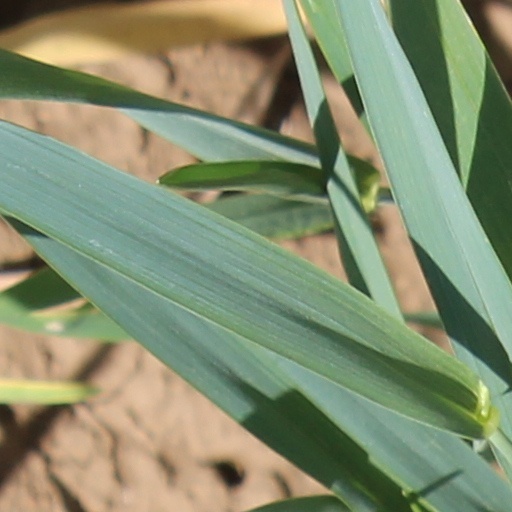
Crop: wheat